Lipno Church

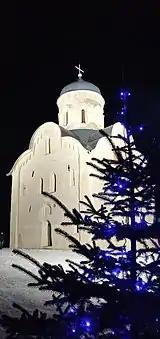
Christmas 2021

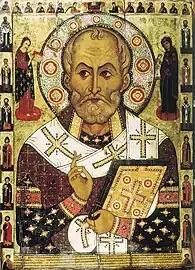
The Lipno icon of St Nicholas

Saint Nicholas Church on Lipno Island (церковь Николы на Липне) is a late 13th-century Russian Orthodox church sitting on a small island in the delta of the Msta River, 9 km south of Novgorod. Its design harks back to the Nativity Church on Peryn Island.